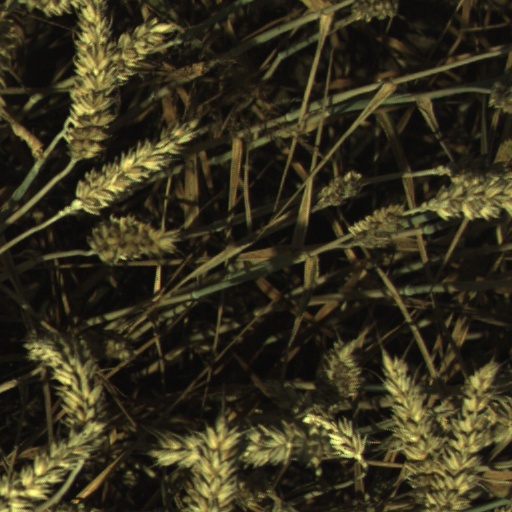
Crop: wheat